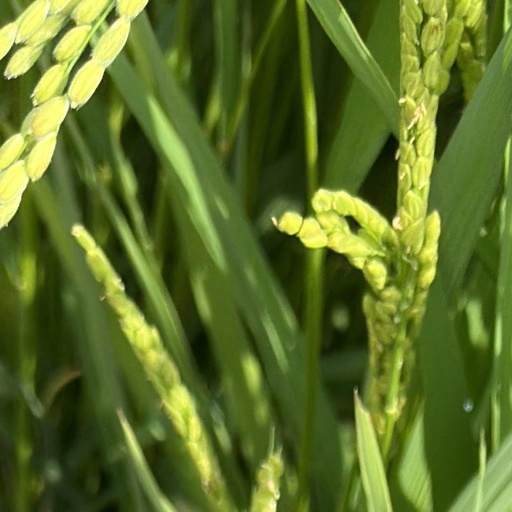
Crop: rice